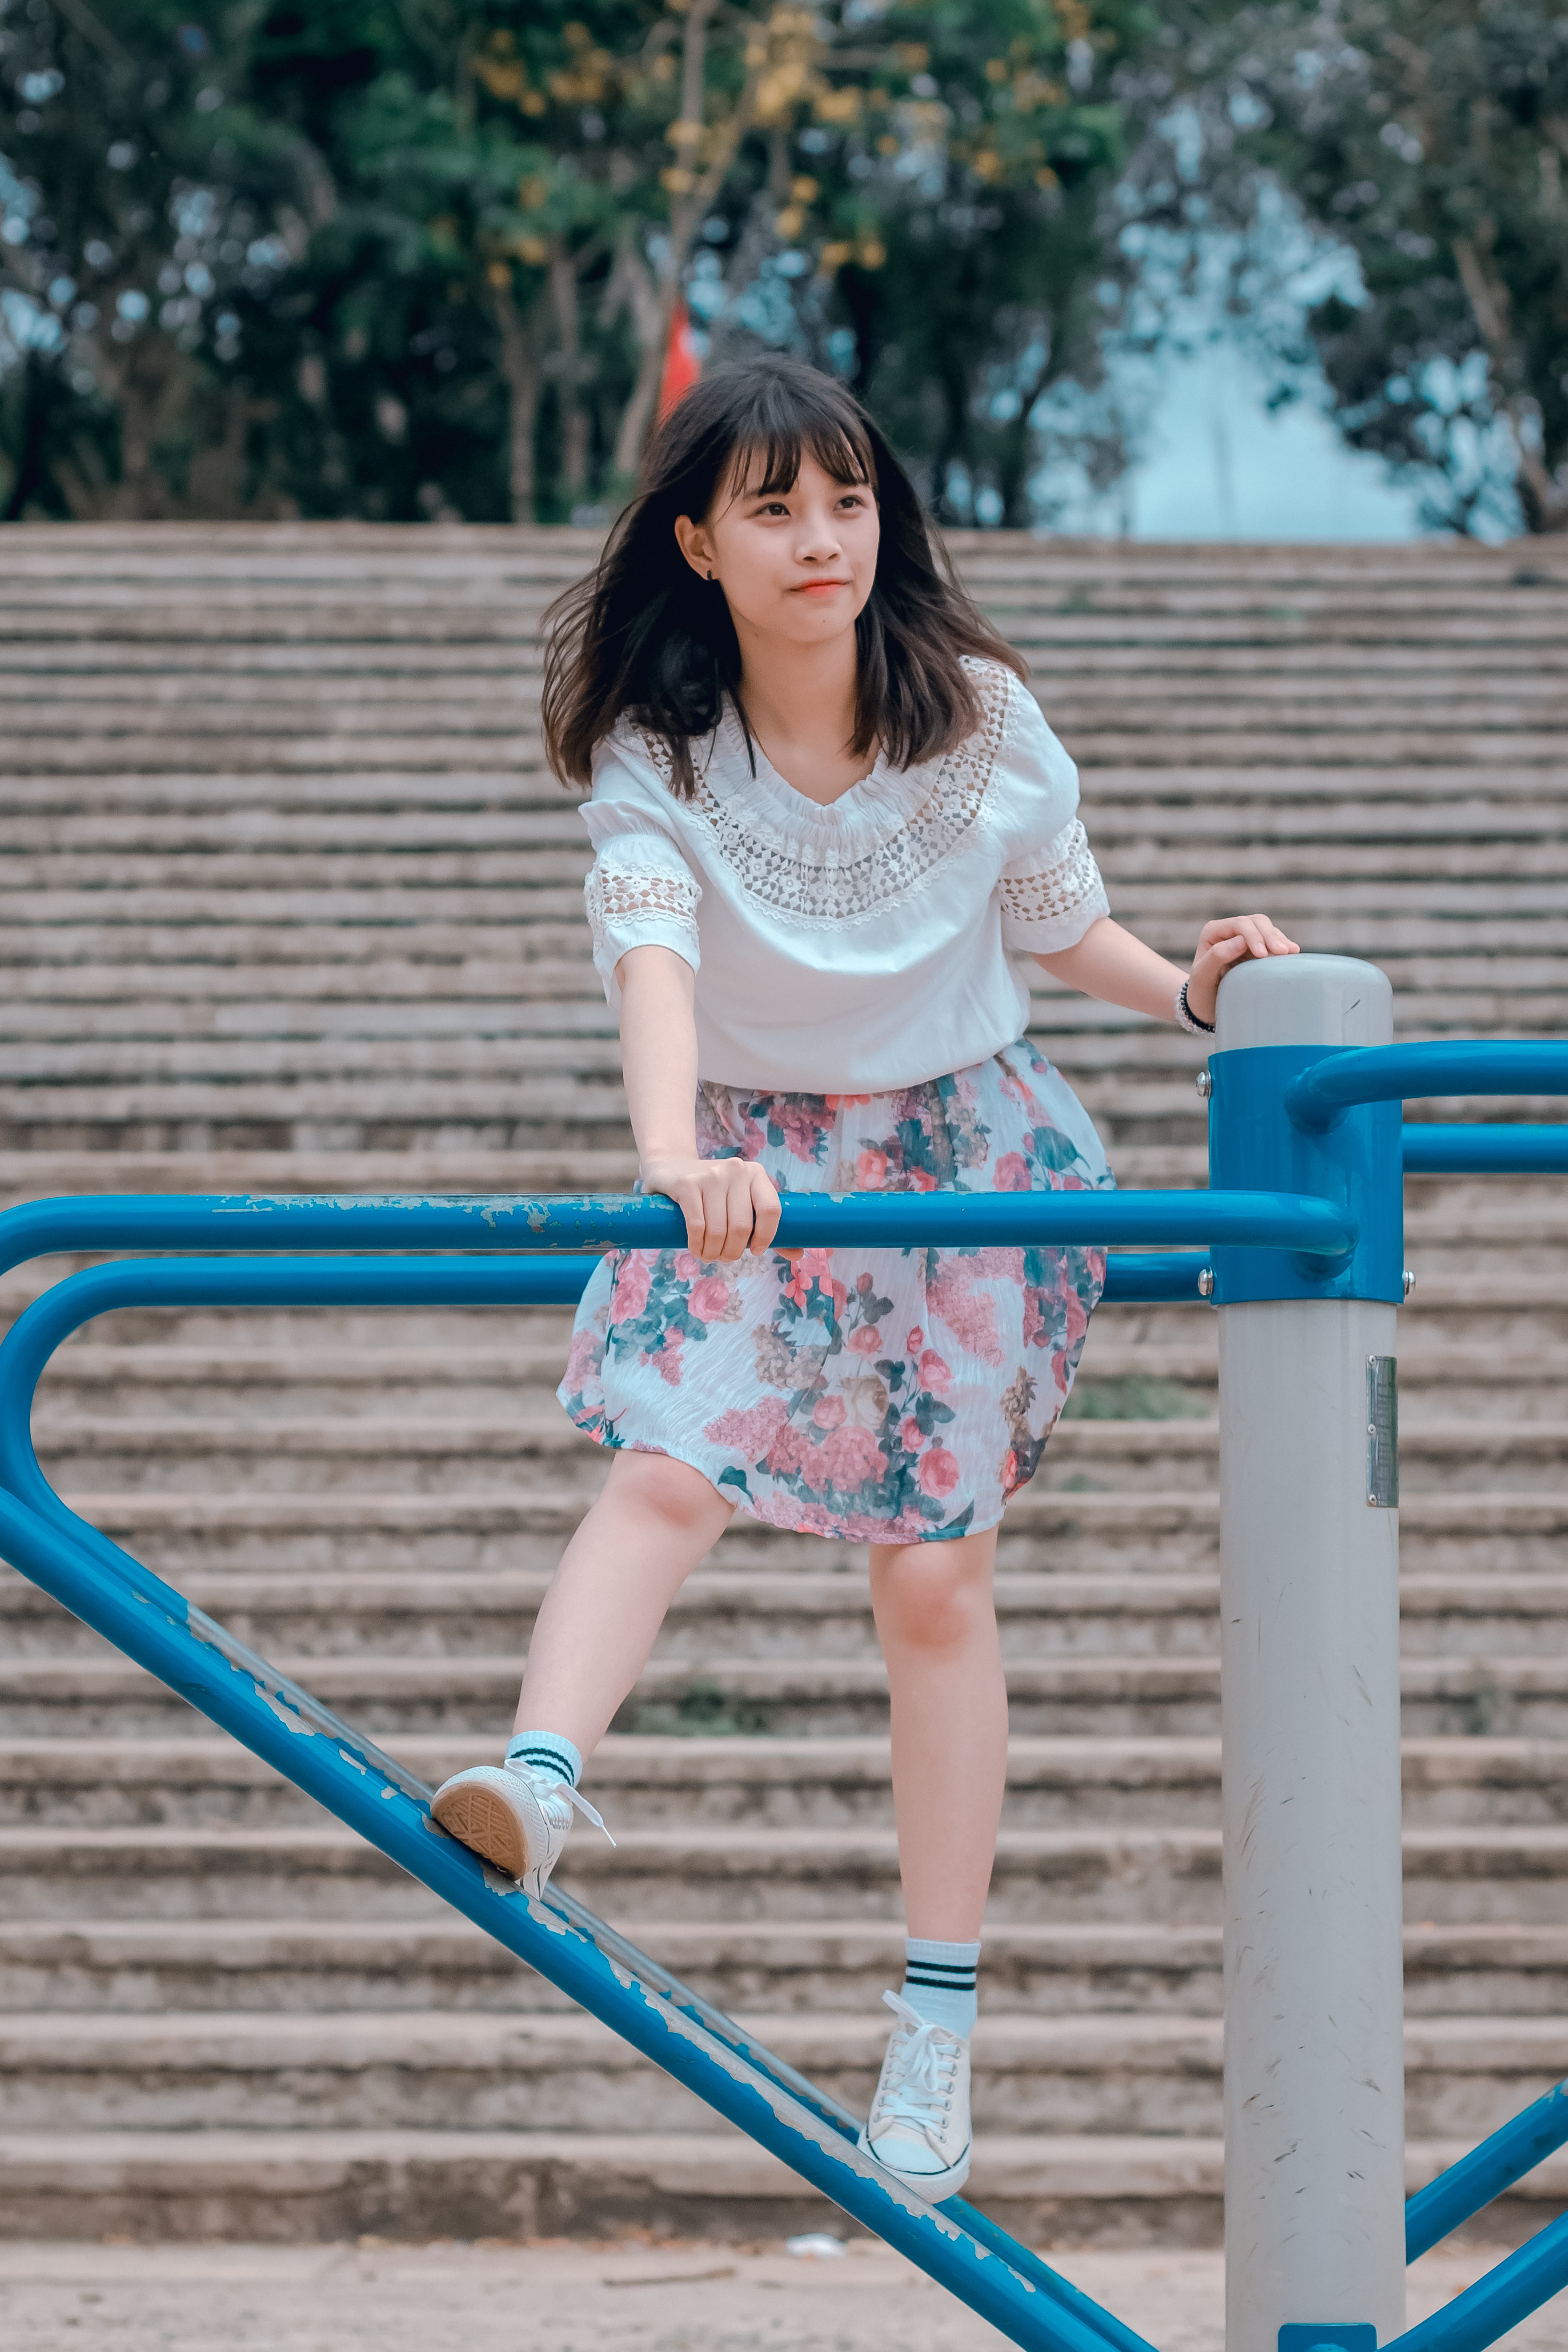
blue, white, photograph, beauty, skin, snapshot, fashion, leg, electric blue, happy, fun, footwear, leisure, photography, street fashion, child model, child, recreation, smile, dress, waist, playground, long hair, shoe, play